Gershon Shefa

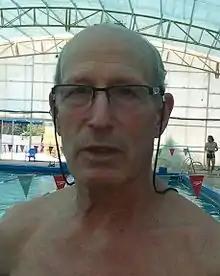
Gershon Shefa in 2011

Gershon Shefa (born 18 May 1943) is an Israeli former swimmer. He competed at the 1960, 1964 and the 1968 Summer Olympics.